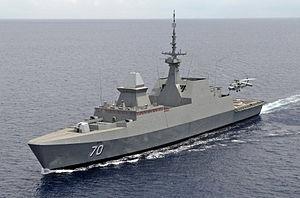
La Marine de la République de Singapour est la composante navale des Forces armées de Singapour. Opérant principalement dans les eaux très fréquentées du détroit de Singapour, elle a pour mission principale de lutter contre tout acte de piraterie pouvant menacer ses lignes de communication maritime. Toutes les navires commissionnés portent le préfixe RSS.